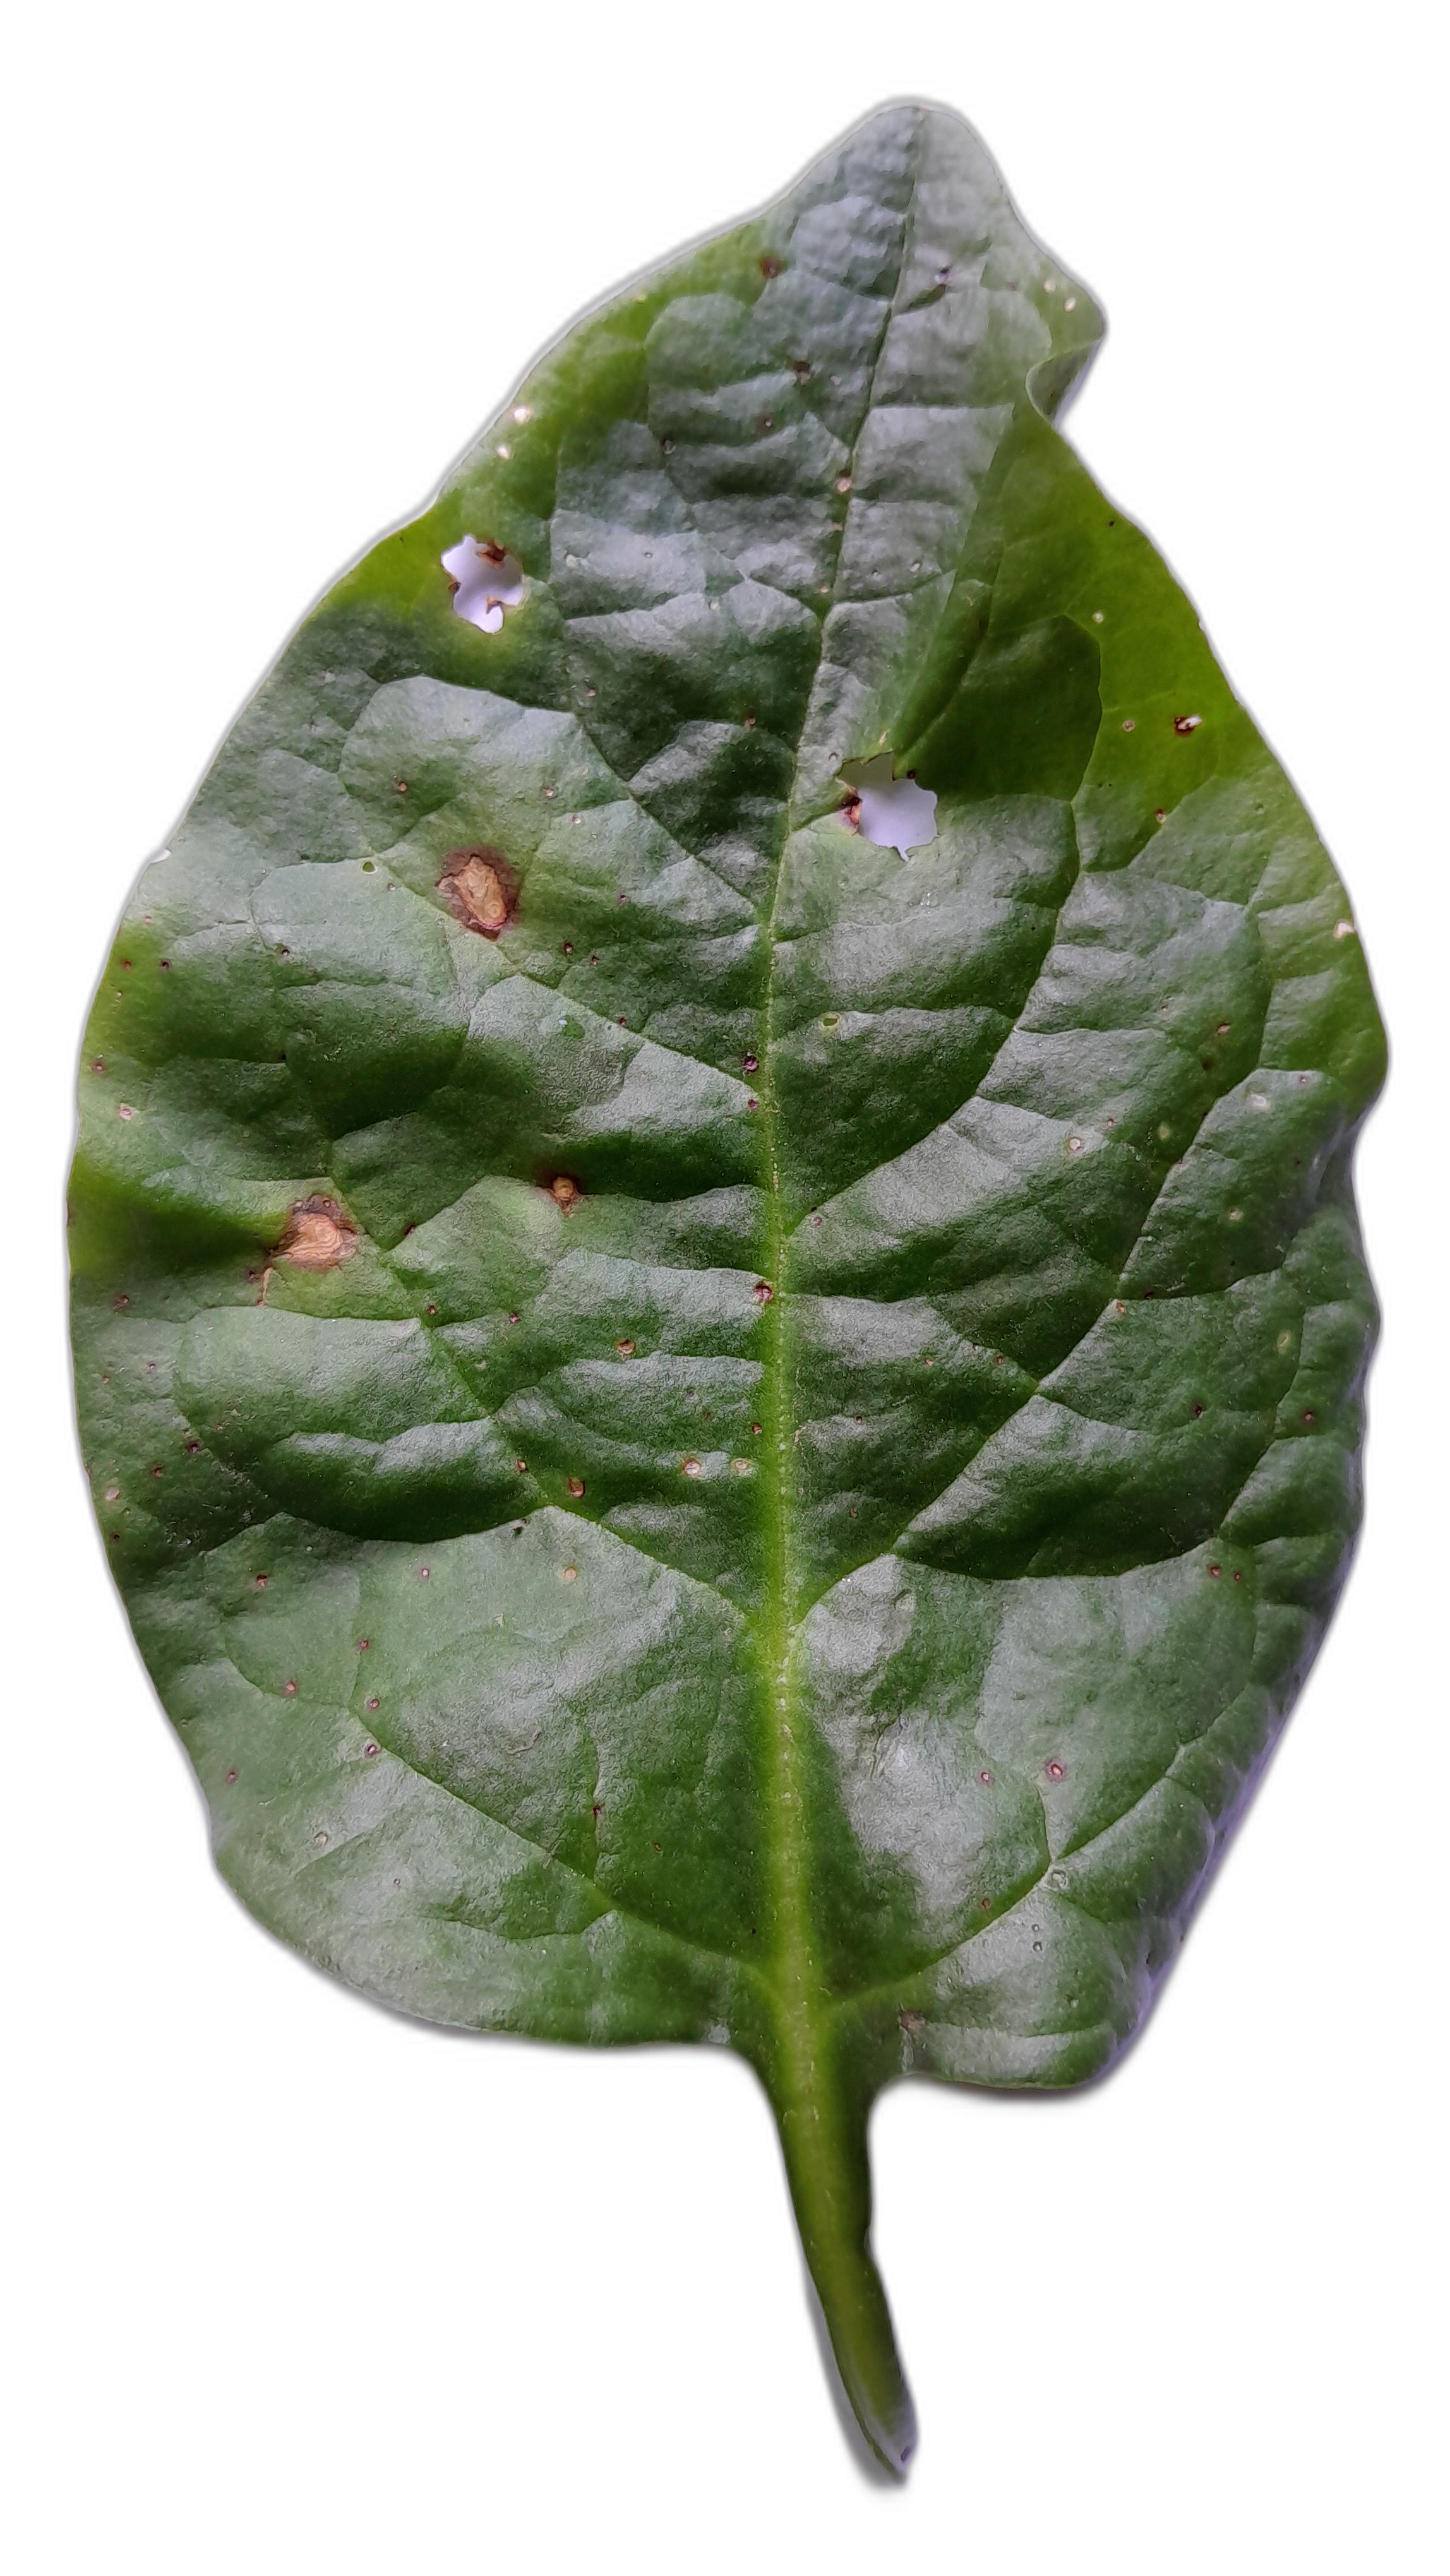
Label: Anthracnose